Vincente Minnelli

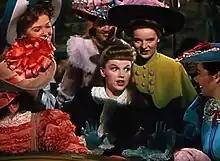
Judy Garland in "Meet Me in St. Louis" (1944)

In 1942, Minnelli was called to Freed's office where he was offered to direct "Cabin in the Sky" (1943). Minnelli accepted, writing he "interpreted the assignment, with more freedom than I'd dreamed possible, as just reward for past contributions." Based on the 1940 musical by Vernon Duke and John La Touche, "Cabin in the Sky" tells the story of Petunia (Ethel Waters), a devout woman, who prays for the soul of her gambler-husband "Little" Joe Jackson (Eddie "Rochester" Anderson).